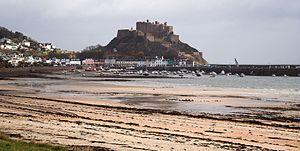
le port de Gorey dominé par le château de Mont-Orgueil
Gouray est un village au sud-est de l’île de Jersey à la limite entre les paroisses de Saint-Martin et de Grouville. C’est l’un des 3 ports de pêche de l’île. Il s’ouvre sur la baie royale de Grouville et est dominé par l’imposant château de Mont-Orgueil.